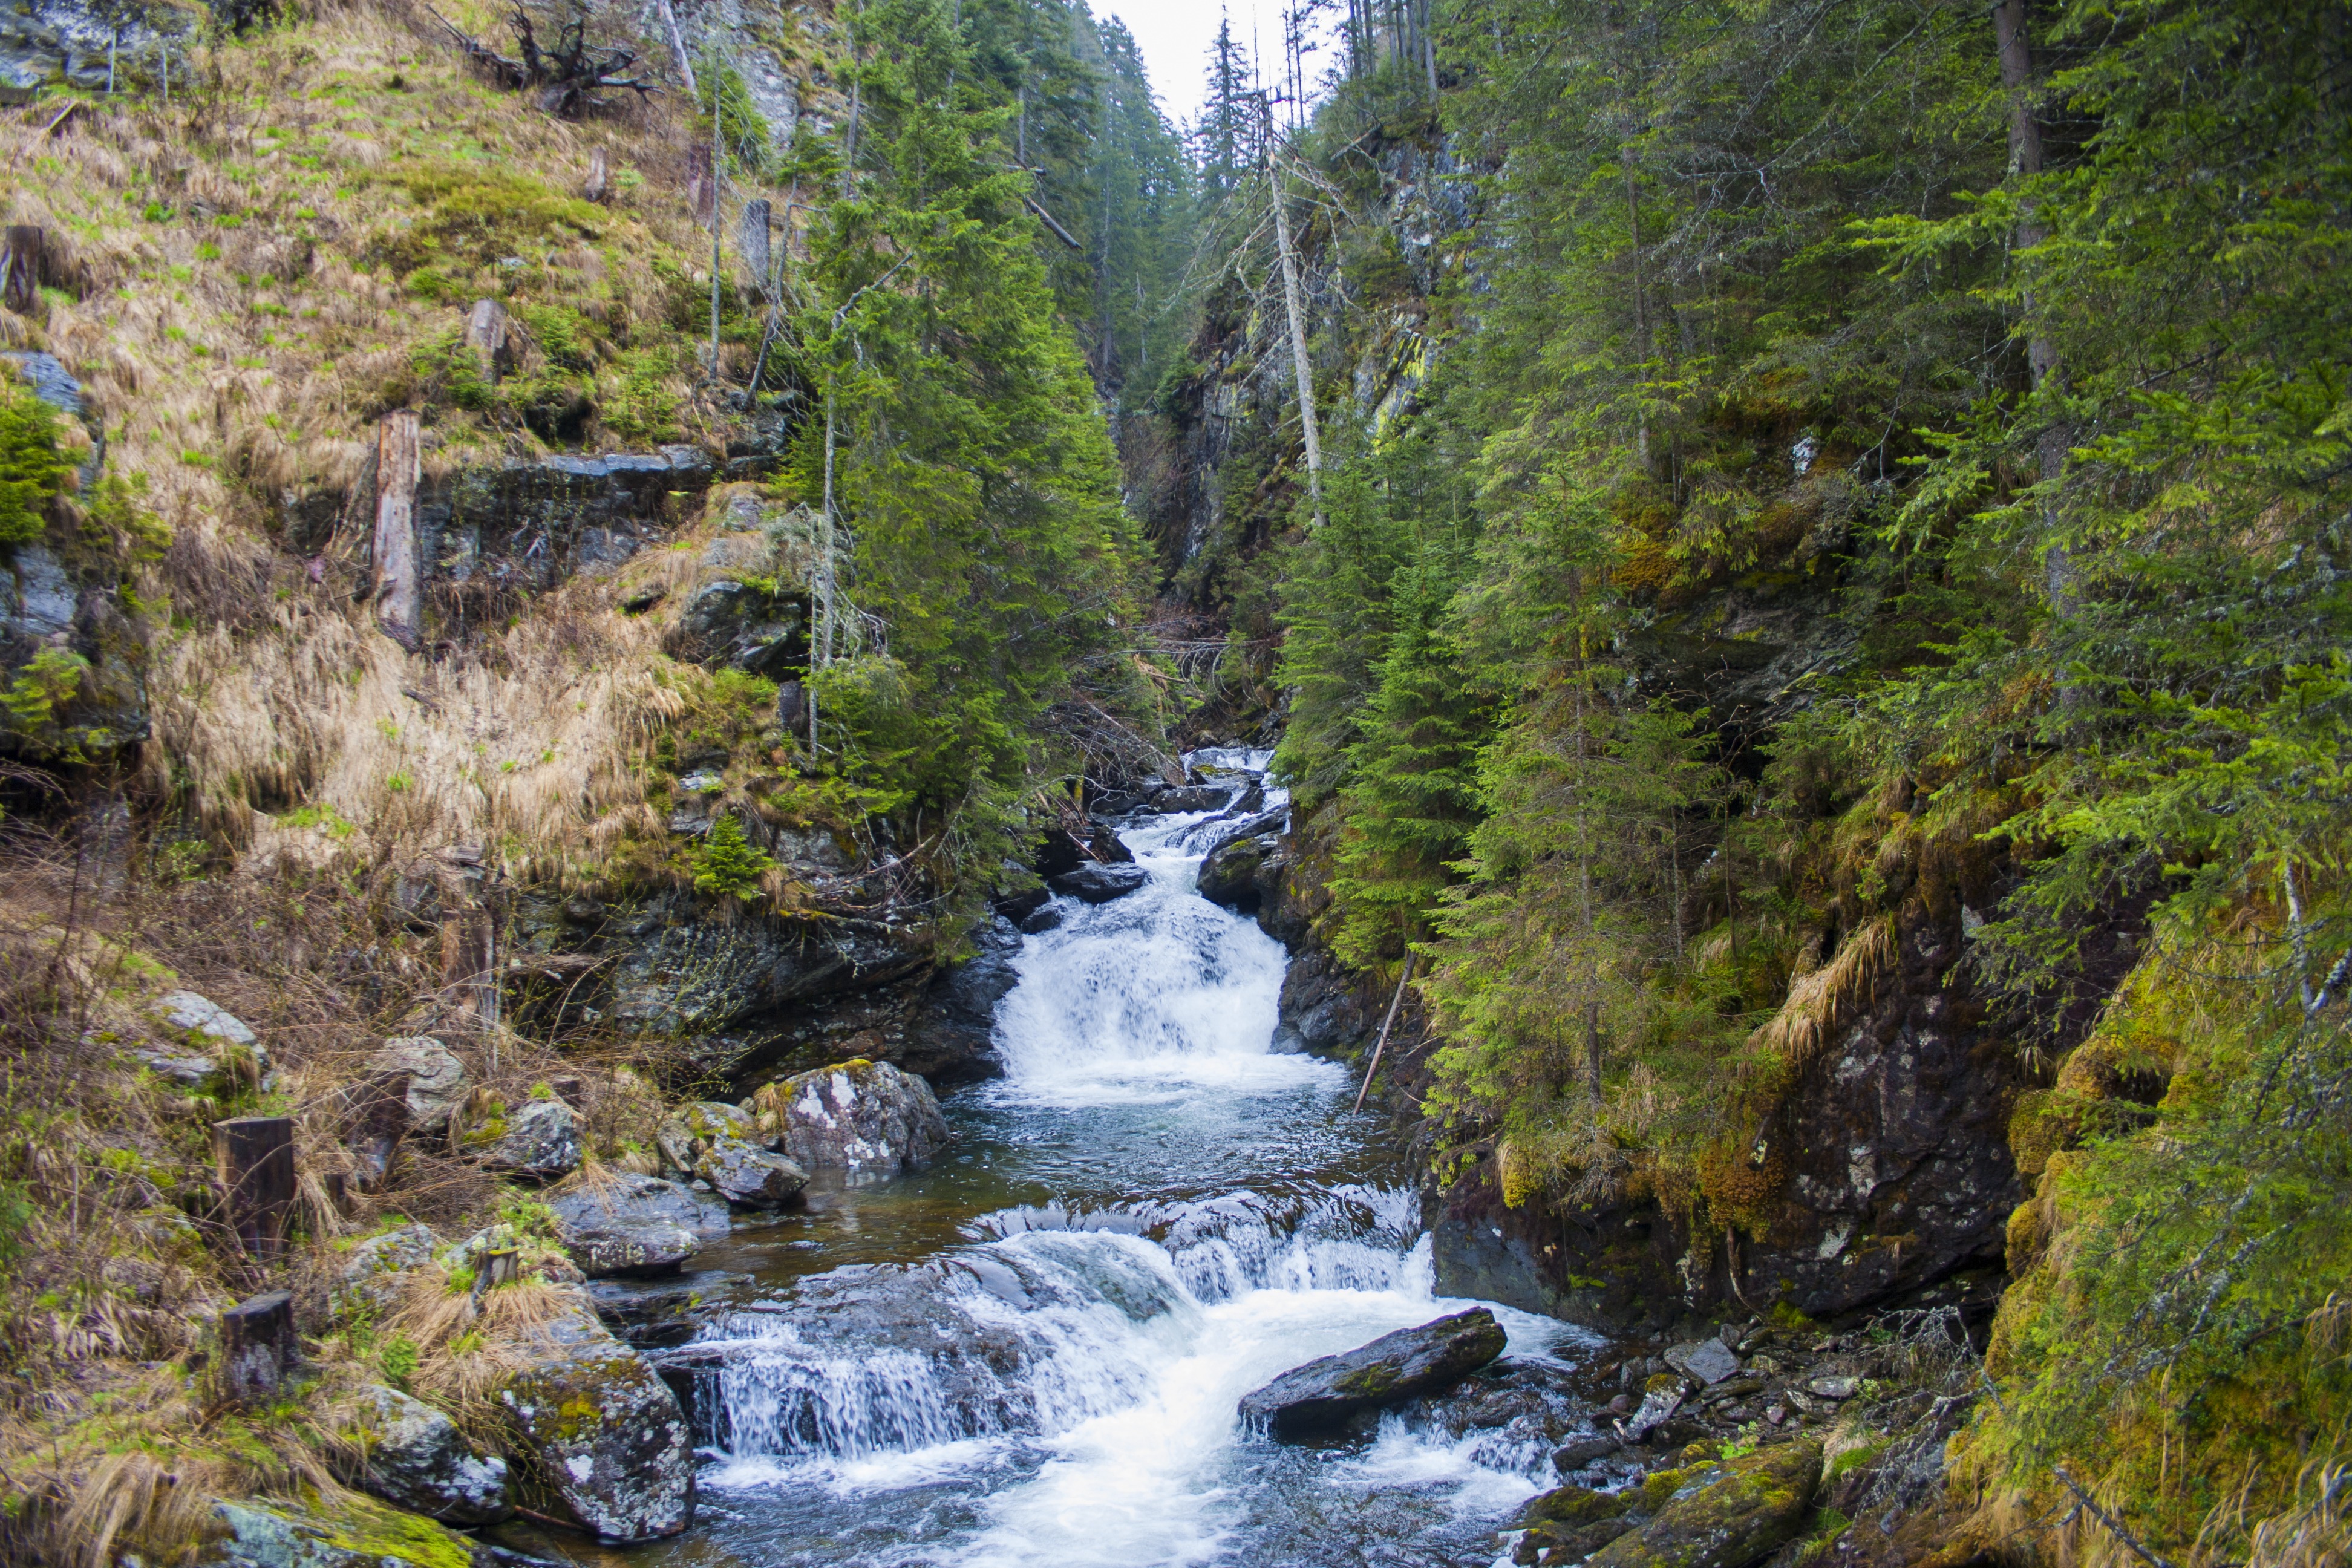
landscape, water, nature, forest, rock, waterfall, wilderness, river, valley, environment, stream, autumn, rapid, body of water, trees, mountains, rainforest, ravine, water feature, watercourse